Magnetic core

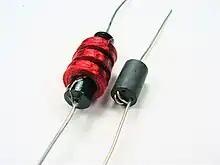
On the left, a non-adjustable ferrite rod with connection wires glued to the ends. On the right, a molded ferrite rod with holes, with a single wire threaded through the holes.

The ring is essentially identical in shape and performance to the toroid, except that inductors commonly pass only through the center of the core, without wrapping around the core multiple times.